Cecilia Brækhus

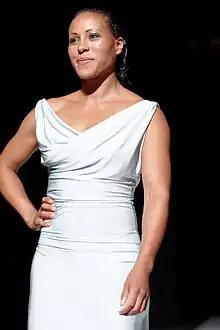
Brækhus modelling at the Oslo Fashion Show, 2010

Cecilia Carmen Linda Brækhus (born 28 September 1981) is a Colombian-born Norwegian professional boxer and former kickboxer. She reigned as the undisputed female welterweight boxing champion from 2014 to 2020, and is the first woman in any weight class to hold the WBA, WBC, IBF and WBO titles simultaneously. Brækhus is also one of only 11 boxers in history, male or female, to hold all four major world titles simultaneously. She also held the IBO title from 2016 to 2020, and is currently the interim WBC super welterweight champion.